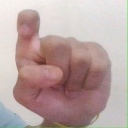
अक्षर: इ